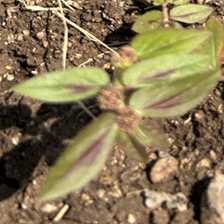
Weed species: Choti_dudhi_(Euphorbia_hirta)